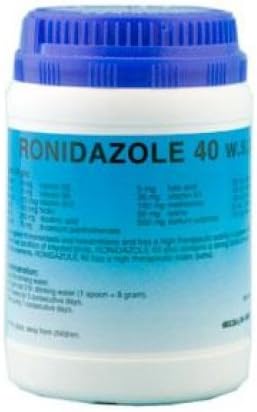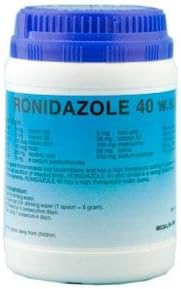
Ronidazole 40 - trichomoniasis and hexamitiasis - by Pantex - Supplement for Pigeons
Category: Pet Supplies
Ronidazole 40 by Pantex is active against trichomoniasis and hexamitiasis & has a high therapeutic activity in pigeons infected by these protozoa. To improve bad condition of infected birds, RONIDAZOLE also contains a strong dose of vitamins, amino acids & trace elements. Indication:â€ Trichomoniasis (Canker)â€ Hexamitiasis Composition per gram: Ronidazole 40 mg Vitamin A 2000IU Vitamin D3 500 IU Vitamin E 1.0 mg Vitamin C 2.5 mg Vitamin B1 0.2 mg Vitamin B2 0.48 mg Vitamin B6 0.25 mg Vitamin B12 2.5 Ã¬g Biotin 1.0 Ã¬g Nicotinic acid 2.5 mg Folic acid 0.05 mg Vitamin K3 0.35 mg Methionine 1.0 mg Lysine 0.5 mg Manganese sulphate 1.5 mg Zinc sulphate 1.5 mg Copper sulphate 0.2 mg Ferrous sulphate 1.5 mg Sodium sulphate 5.0 mg Potassium chloride 3.0 mg D-calcium-Pantothenate 0.75 mg Dosage:â€ General Dose: 4 gram per 2 litres of drinking water (1 spoon = 8 gram)â€ For prevention during the racing season: every 3 weeks, for 3 consecutive days.â€ As treatment for large cagebirds in common: 2 measuringspoons (=2 gr) for 20 pigeons or 1 measuringspoons (=1 gr) for 5000 g live- weight during 5-7 succesive days.â€ As Therapy: administer during 7 consecutive days. Size: Container of 100 gram
Features: ronidazole, pantex, holland, Canker, Hexamitiasis, Trichomoniasis, ronidazol | Pantex | Pigeons | Pigeon | Racing Pigeons